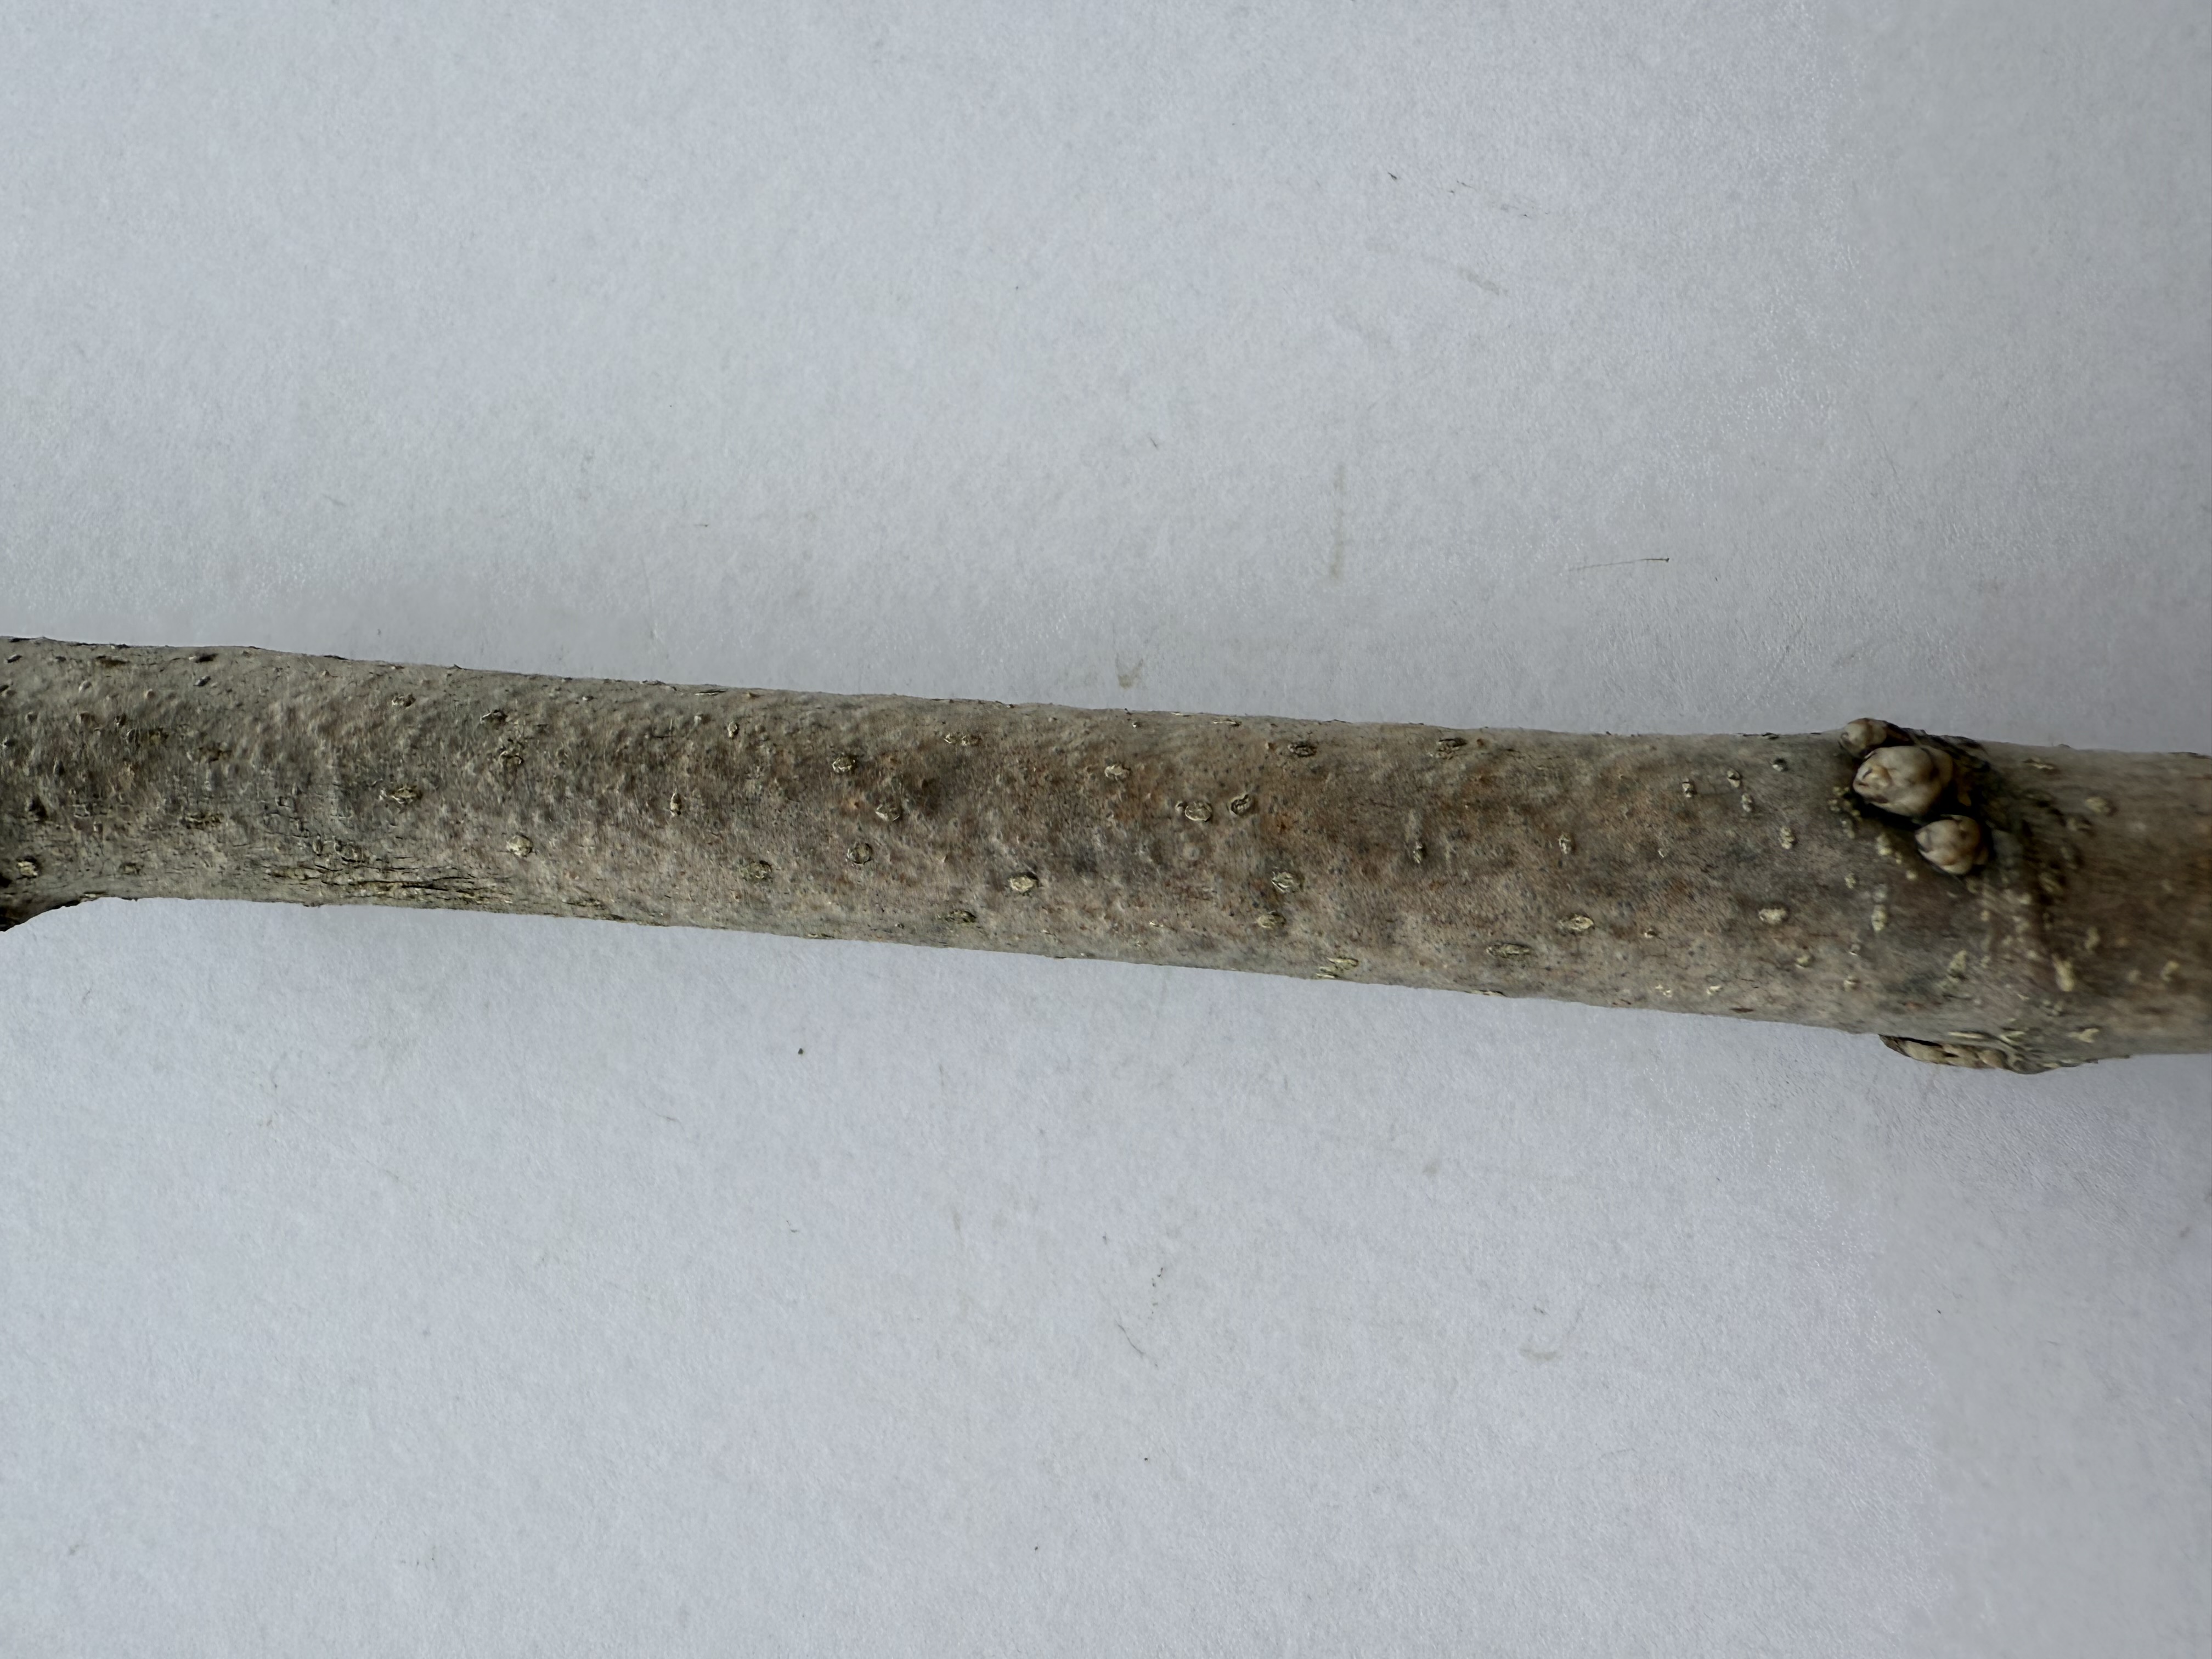
Variety: White Mulberry